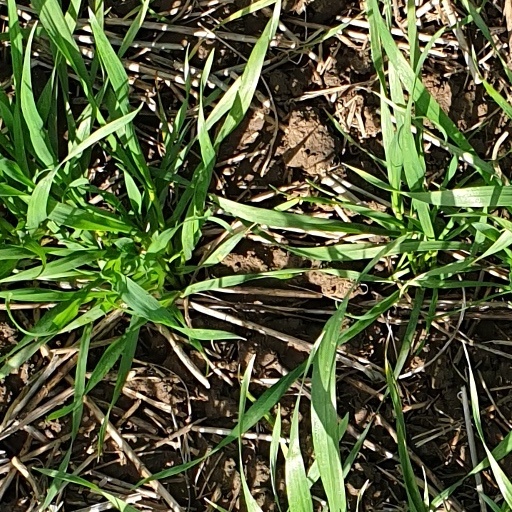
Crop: wheat